Smuggler's Cove Provincial Park

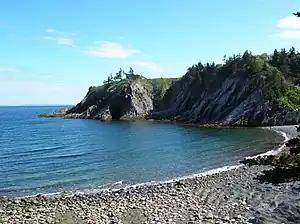
Smuggler's Cove Provincial Park at St. Marys Bay

Smuggler’s Cove Provincial Park (also known as "Le Fourneau") is a provincial park located in Meteghan, Digby County, Nova Scotia, Canada, and can be found alongside Highway 1 in the Yarmouth and Acadian Shores region.